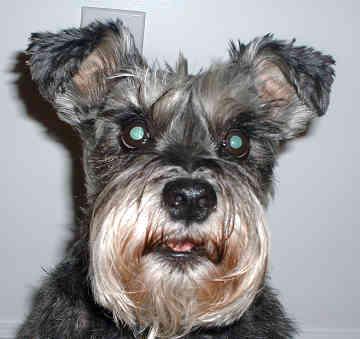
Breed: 2342-n000102-miniature_schnauzer